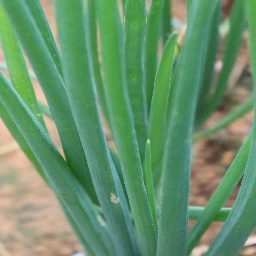
Label: healthy